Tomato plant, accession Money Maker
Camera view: tilt-top (135 deg); turntable rotation: 270 degrees
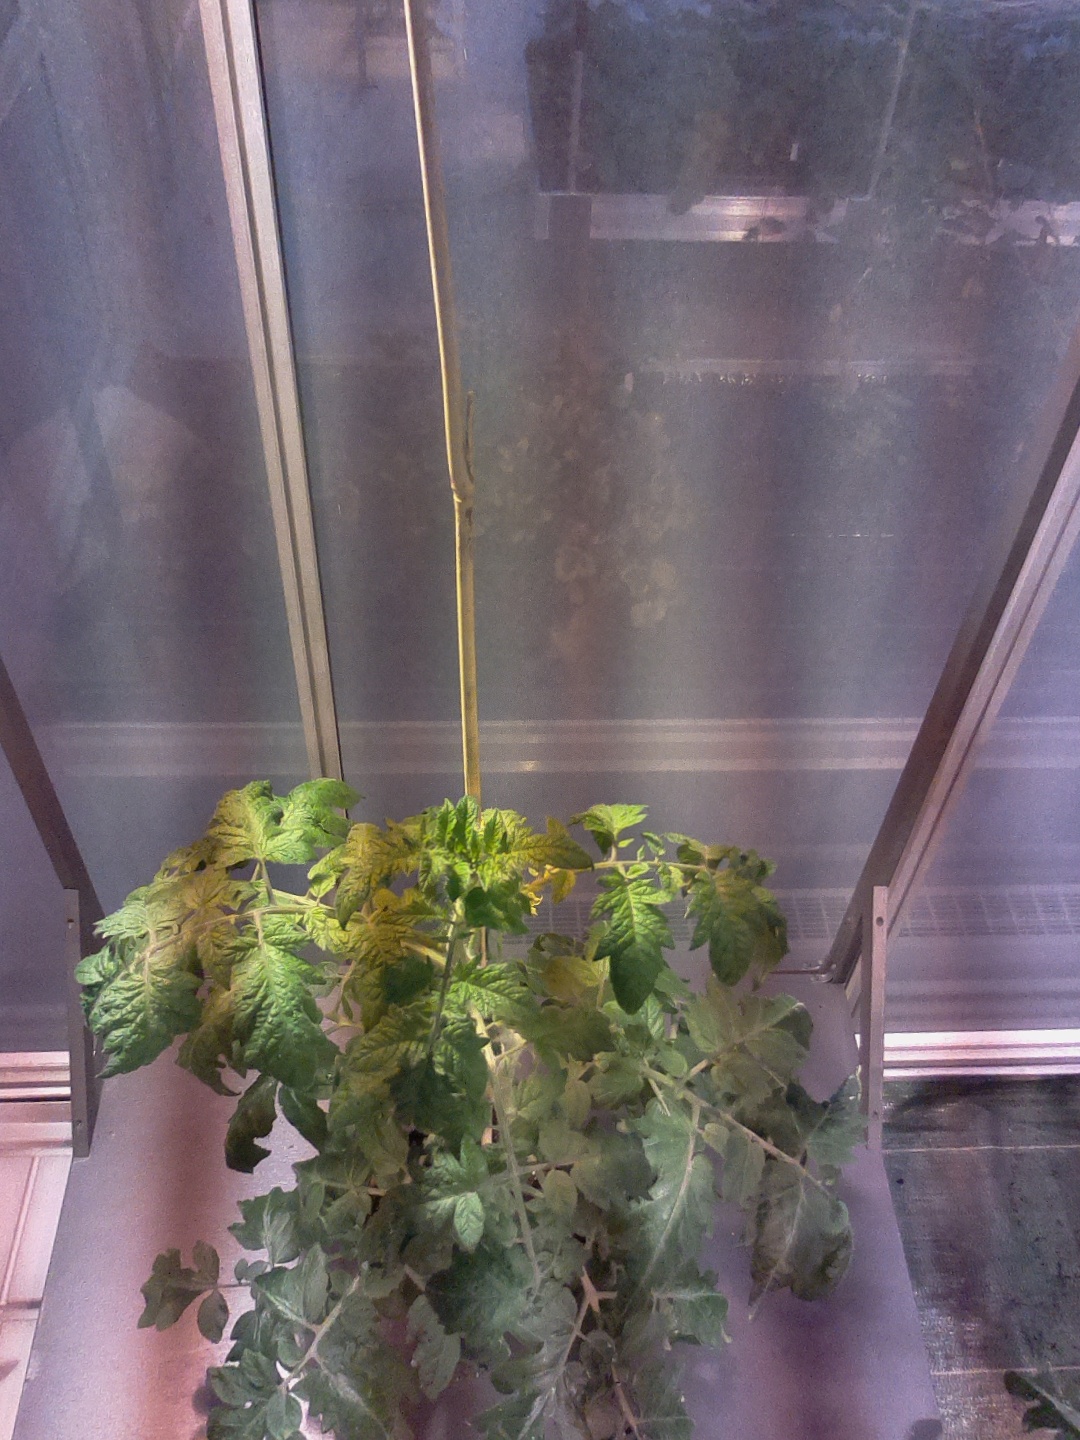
BBCH growth stage 66: Full flowering, 60%-70% of flowers open, more petals falling